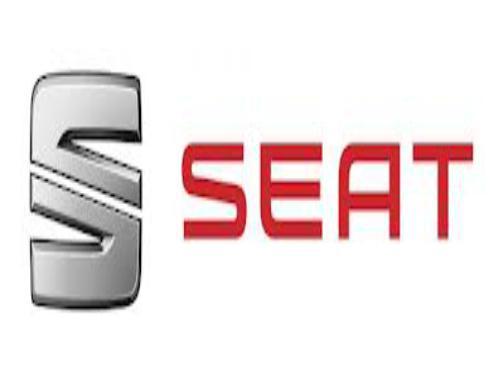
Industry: Transportation